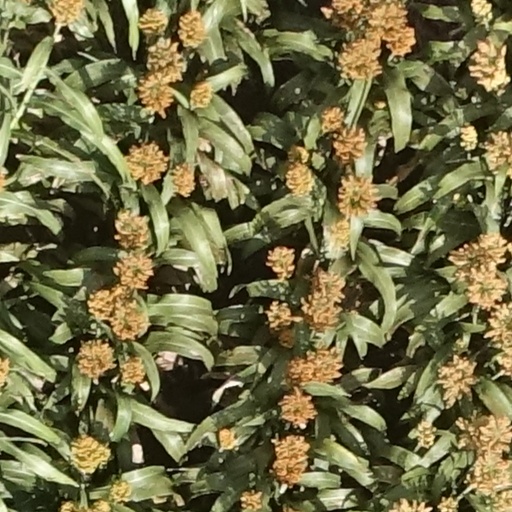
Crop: sorghum